Padstow, New South Wales

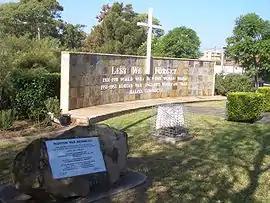
Padstow War Memorial

Padstow, a suburb of local government area City of Canterbury-Bankstown, is located 21 kilometres south-west of the Sydney central business district, in the state of New South Wales, Australia, and is a part of the South-western Sydney region. Padstow is a mostly residential suburb bounded on the north by Bankstown and on the east by Salt Pan Creek, which is a stream feeding into the Georges River. The M5 South Western Motorway traverses the northern end of the suburb, which is also the location of a number of light industrial facilities.